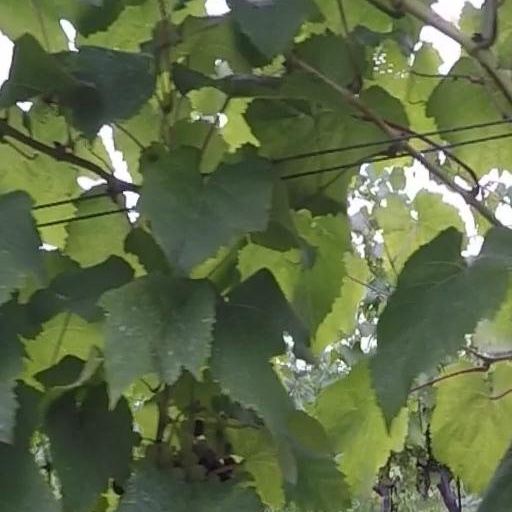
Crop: grape